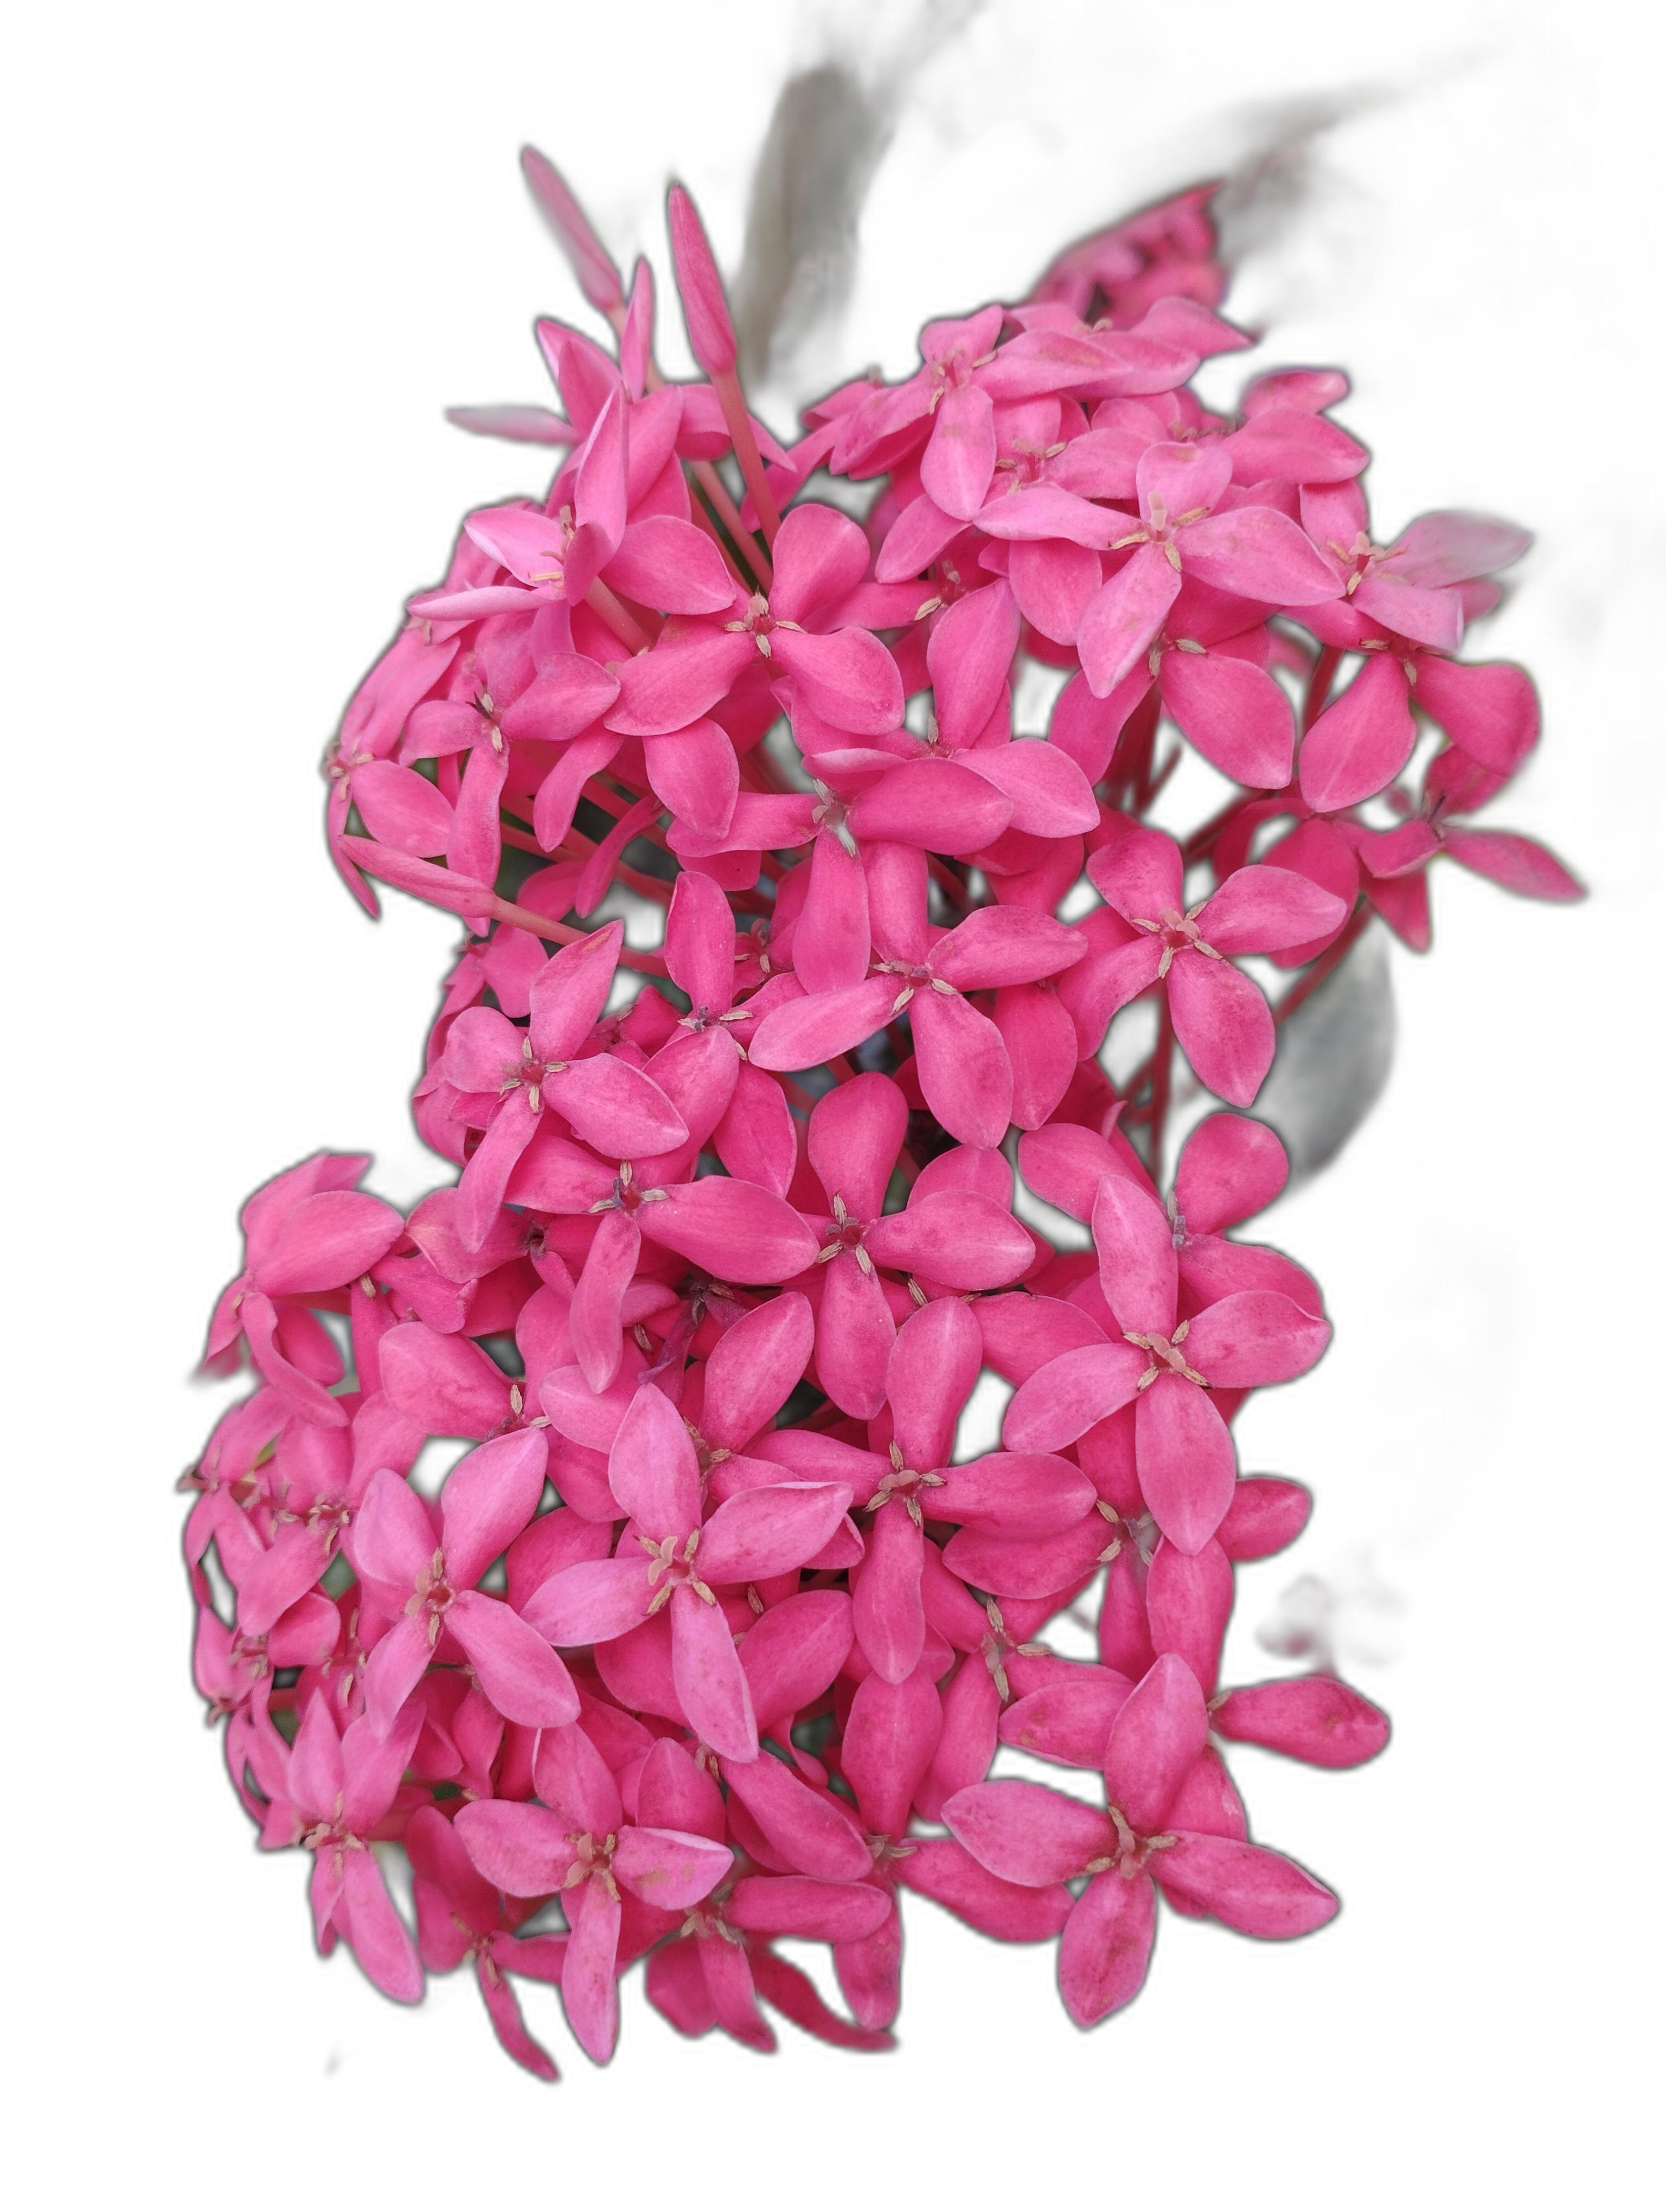
Label: Jungle geranium